Gunner (American football)

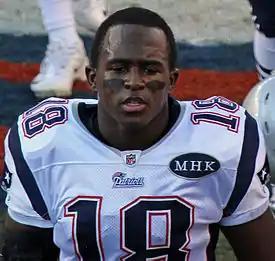
Matthew Slater for the New England Patriots was named to ten Pro Bowl teams, primarily for his role as a gunner

In American football, a gunner, also known as a shooter, flyer, headhunter, or kamikaze, is a player on kickoffs and punts who specializes in running down the sideline very quickly in an attempt to tackle the kick or punt returner. Gunners must have several techniques in order to break away or "shed" blockers, and have good agility in order to change their running direction quickly. Gunners on the punt team also must be able to block or catch.